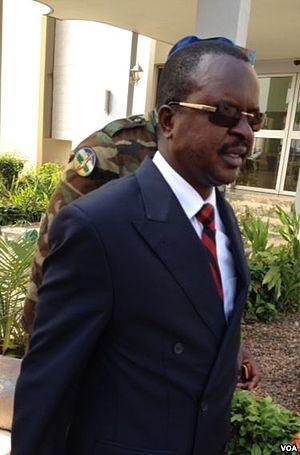
Alexandre Ferdinand Nguendet President du Conseil National de Transition après la rencotre avec Samantha Power. Travail du VOA, tel que le confirme la notice ""VOA"" en bas à droite."
Alexandre-Ferdinand N'Guendet est un homme d'État centrafricain.